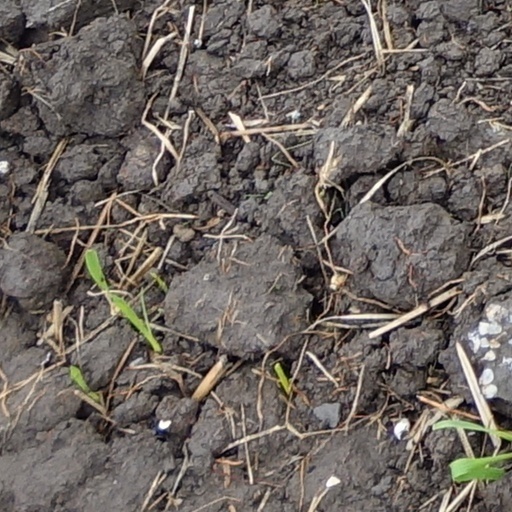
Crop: wheat